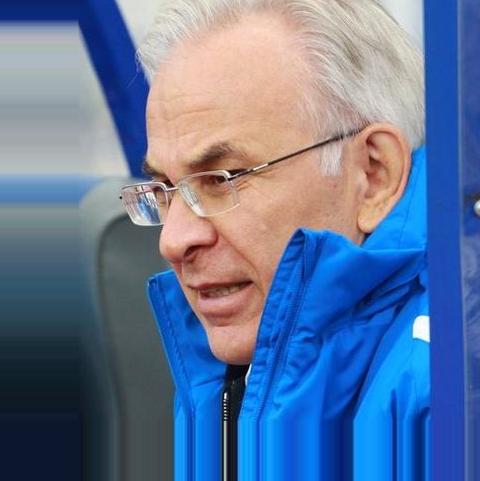
Age: 66